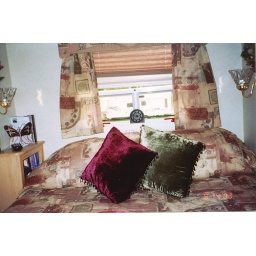
Queen size walk around bed with lots of storage under bed as well as large closet and adequate drawer space.